Alan G. Rogers

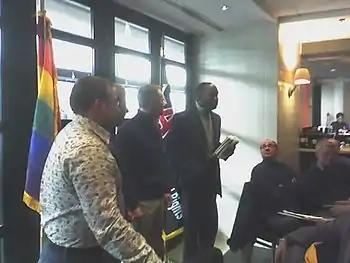
Alan G. Rogers receiving award at AVER, January 16, 2005

In 2001, Rogers commanded a military intelligence company based out of Waegwan, South Korea. During his tenure as company commander, Rogers emphasized unit morale and cohesiveness, often organizing company-wide get-togethers and functions.